82nd Airborne Division

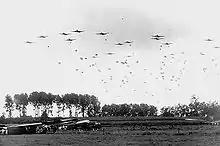
Men of the 82nd Airborne Division drop near Grave in the Netherlands during Operation Market Garden.

The division mobilized to the Clermont area in Argonne (just west of Verdun) starting on 24 September, stationed there to act as a reserve for the US First Army. On 3 October, Major General George B. Duncan, commander of the 77th Division, relieved William Burnham of his duties and took over as commander of the 82nd.